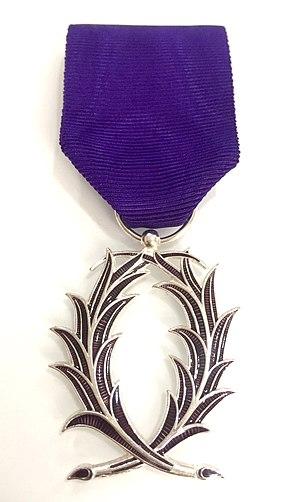
Médaille de Chevalier de l'Ordre des Palmes académiques, modèle ordonnance frappé par la Monnaie de Paris.
L'ordre des Palmes académiques est un ordre honorifique français réinstitué le 4 octobre 1955 par le président du Conseil Edgar Faure. Il remplace la distinction d'officier d'Académie, créée en 1808 par Napoléon Iᵉʳ pour honorer les membres éminents de l'Université.